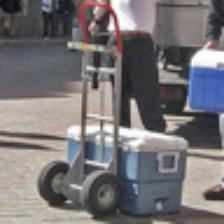
Label: NonHuman